Piazza del Liberty, Milan

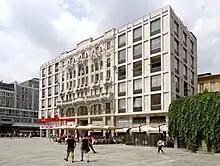
Liberty facade and piazza before creation of amphitheater and fountain

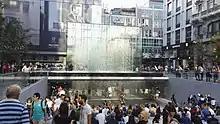
Present piazza and fountain

Piazza del Liberty is a pedestrian square located along Via San Paolo, one block north of the Corso Vittorio Emanuele II, some 3 blocks north east of the Duomo in central Milan, region of Lombardy, Italy. The piazza was created in part in the space after the destruction of the Teatro Milanese during the Allied bombardment in 1943, and takes its name from the Art Nouveau (Liberty style) facade decoration of one of its buildings. It is now complemented by chic shops and modern fountains.